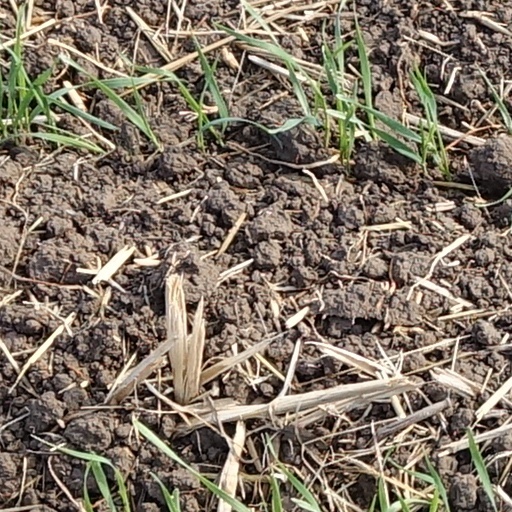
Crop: wheat